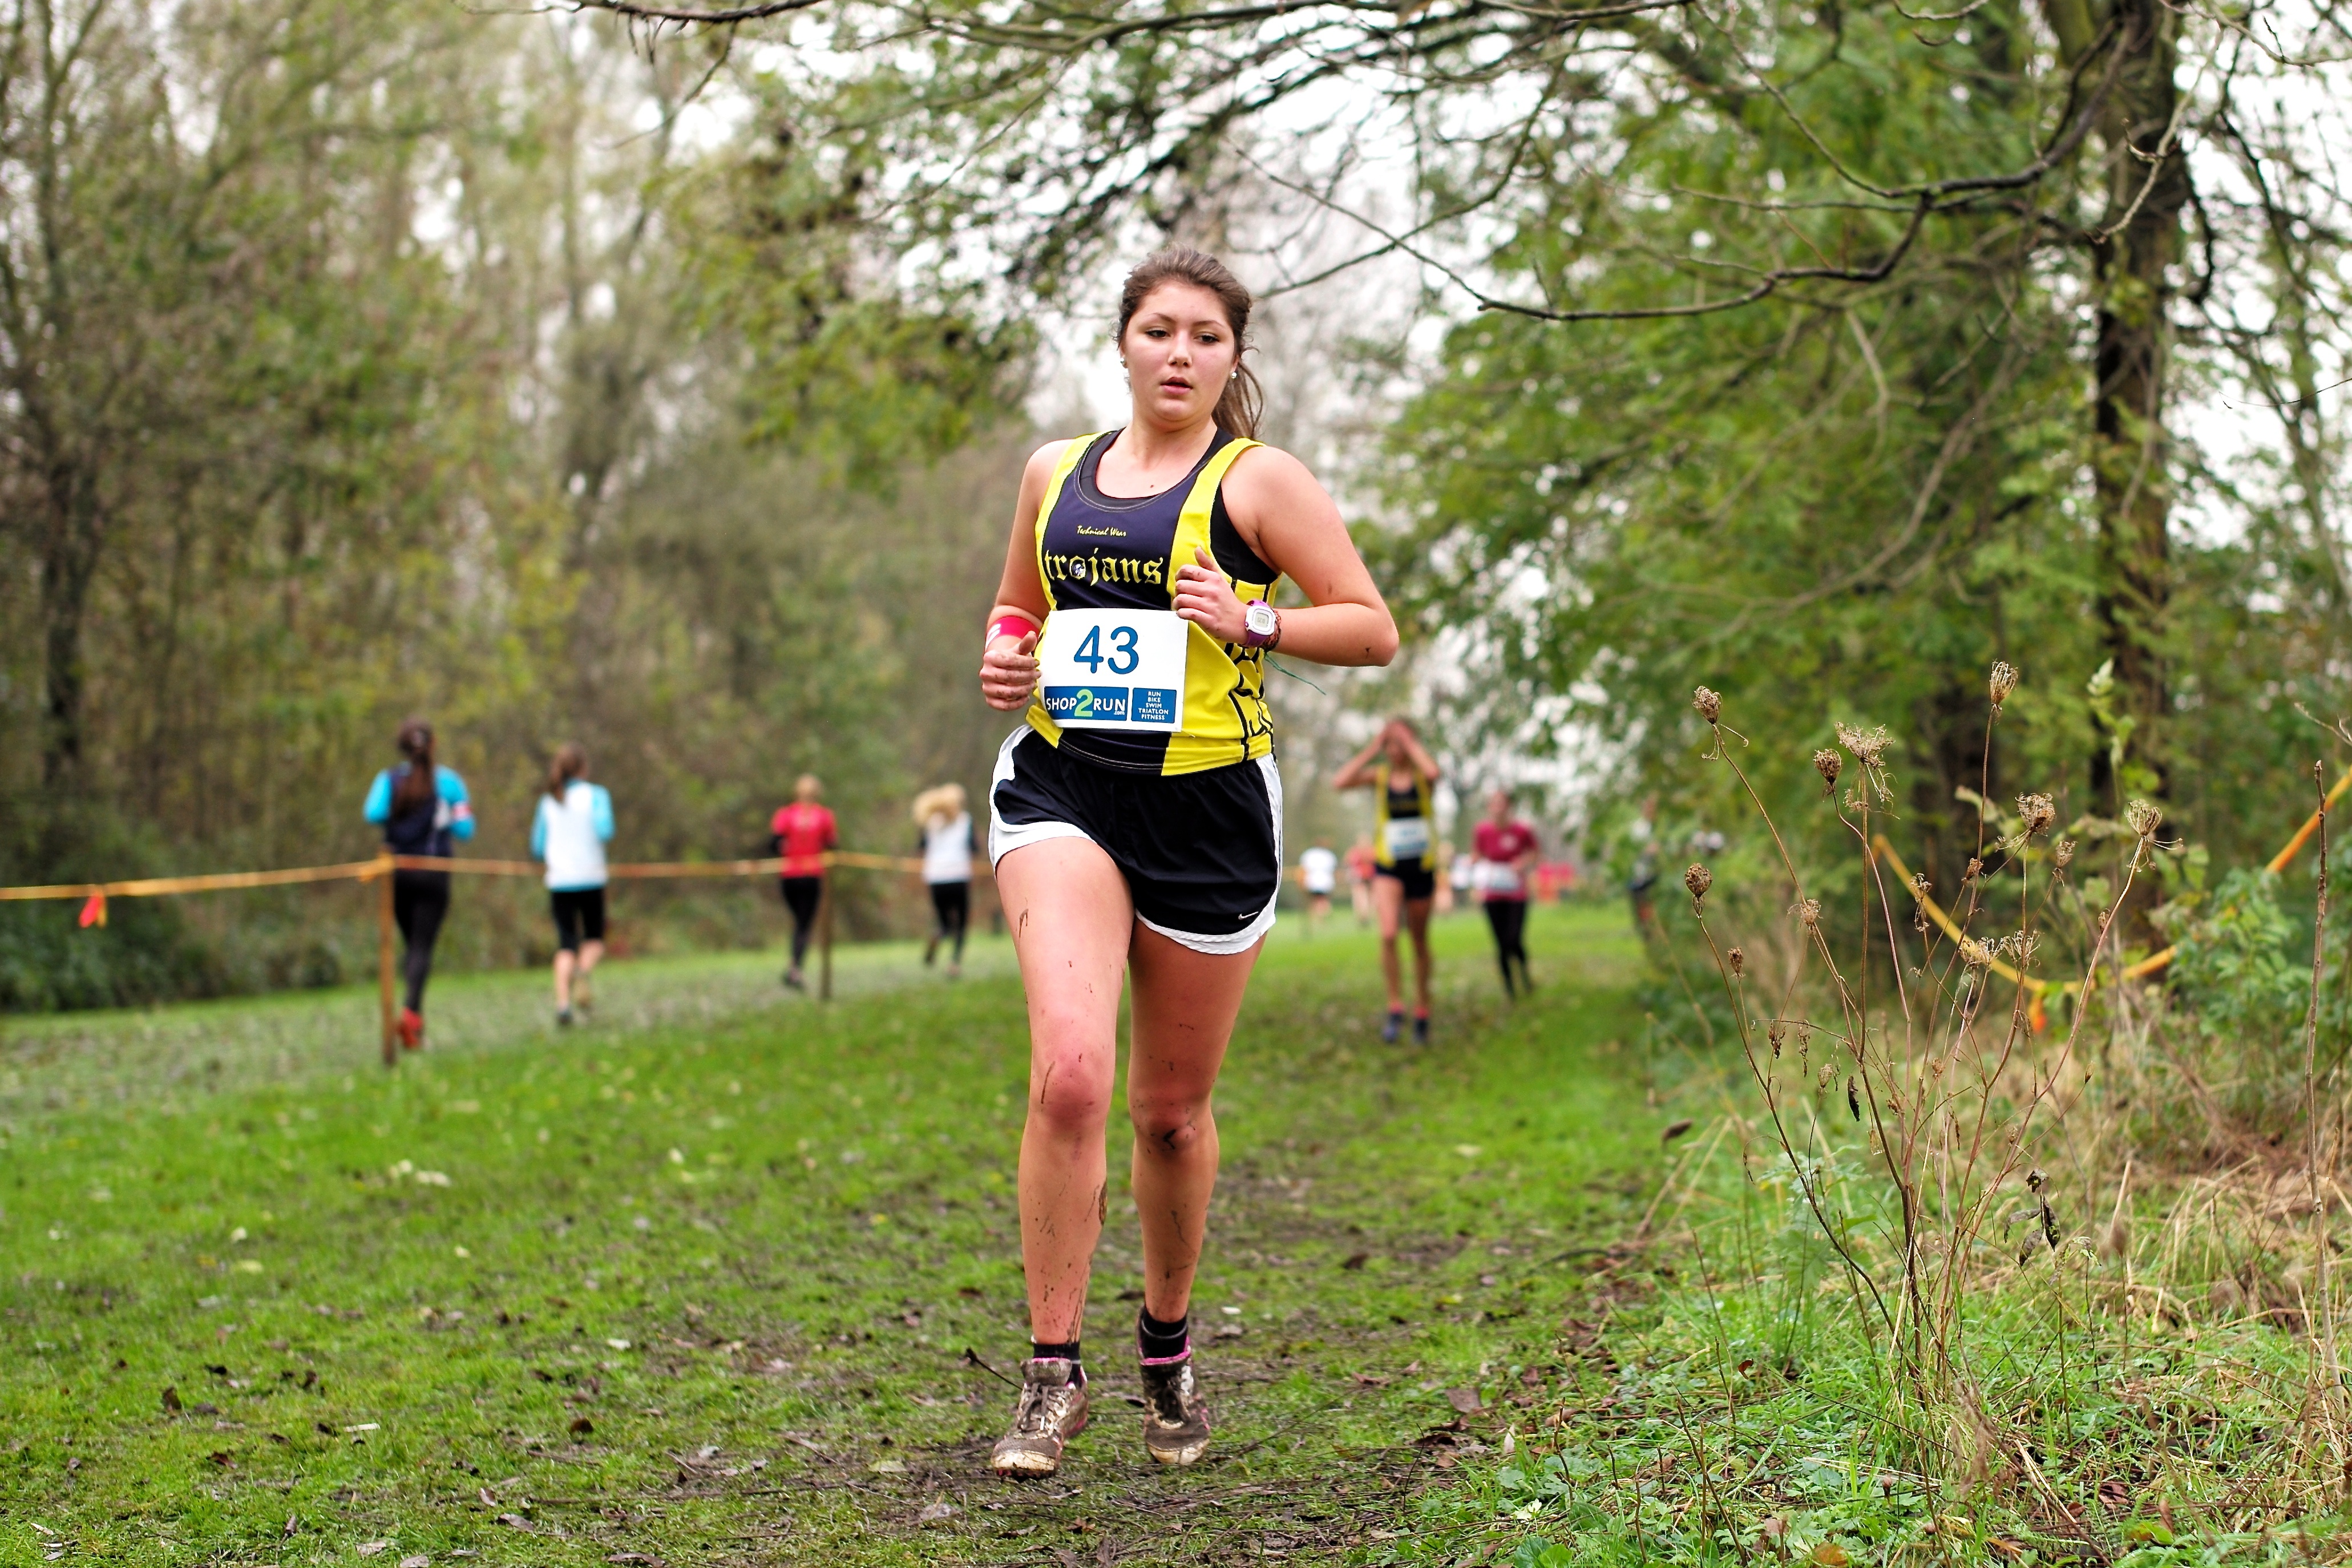
person, trail, running, recreation, jogging, race, sports, endurance, athletics, mountain biking, physical exercise, outdoor recreation, human action, individual sports, endurance sports, ultramarathon, duathlon, long distance running, cross country running, cross country cycling